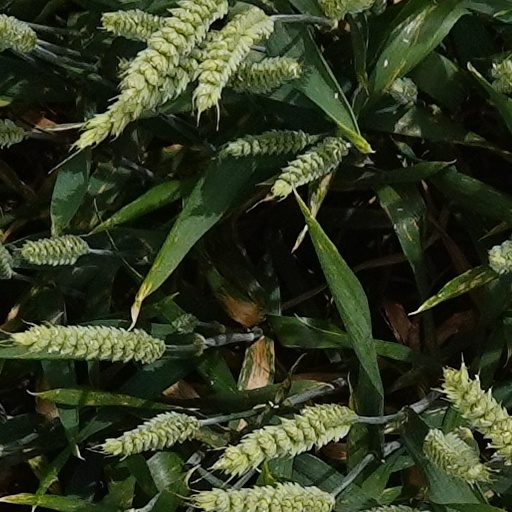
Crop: wheat